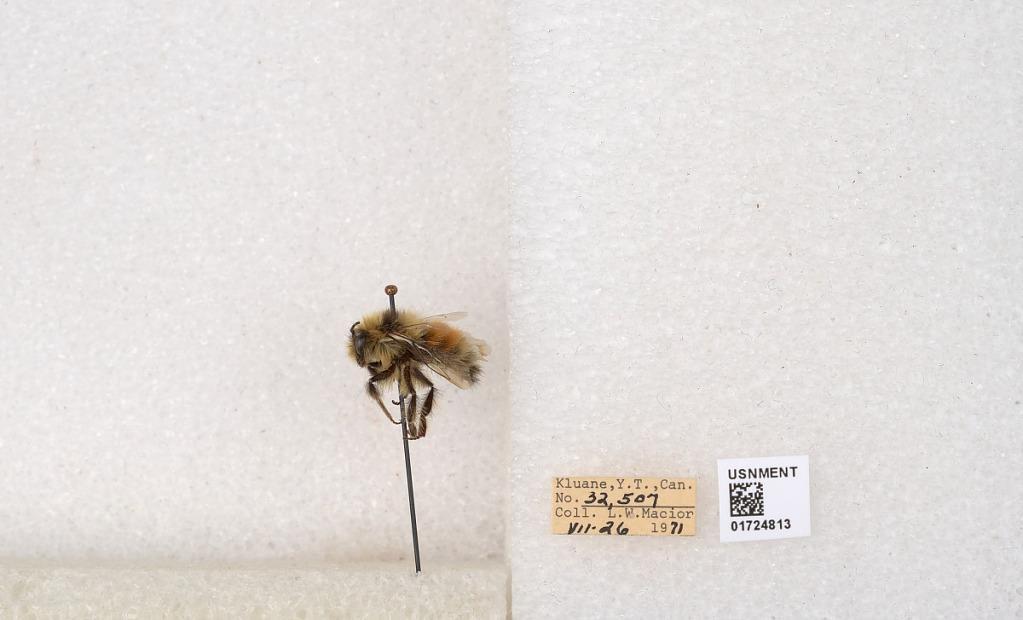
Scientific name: Bombus (Pyrobombus) sylvicola Kirby
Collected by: L. Macior
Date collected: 1971-7-26
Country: Canada
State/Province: Yukon Territory
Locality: Kluane National Park and Reserve
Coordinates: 60.7493, -139.504